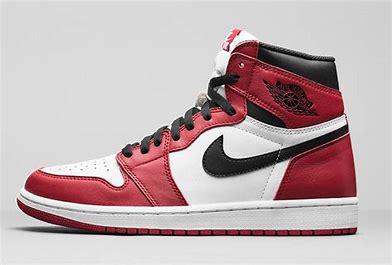
Brand: Jordan
Model: 1 OG